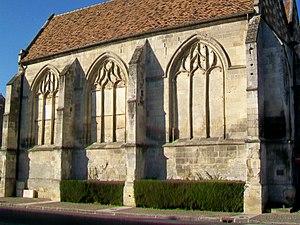
Le chevet (façade nord-est) sur la RD 13. Les trois baies sont bouchées.
L'église Saint-Pierre est une église catholique paroissiale située à Jaux, en France. L'édifice se compose de deux parties très hétérogènes, à savoir une courte nef de deux travées accompagnée de deux bas-côtés, et un vaste chœur-halle gothique flamboyant de trois fois trois travées, au chevet plat. Le clocher roman de la première moitié du XIIᵉ siècle, mutilé, s'élève au-dessus de la première travée du vaisseau central du chœur, qui correspond à l'ancienne croisée du transept. La façade occidentale et les murs du bas-côté sud sont probablement aussi romans. À l'intérieur, la nef est toutefois flamboyante. Ses voûtes n'ont jamais été construites, et elle doit être considérée comme inachevée. La quasi-absence de fenêtres latérales est frappante. Ce sont les parties orientales de l'église qui font son intérêt. Elles ont été presque entièrement rebâties à partir du début du XVIᵉ siècle, sauf le clocher, dont les piles ont été reprises en sous-œuvre. Les trois vaisseaux sont homogènes et voûtés à la même hauteur. Ils se distinguent par leur architecture flamboyante très pure, ce qui n'exclut pas une certaine diversité des formes des piliers.